Chan Kong Choy

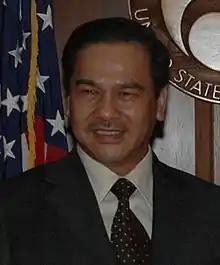
Chan in 2004

Chan Kong Choy (born 17 May 1955) is a businessman leading two publicly listed companies in the Kuala Lumpur Stock Exchange (KLSE) as Executive Chairman. Further to that, he is also an adjunct professor at the University of Malaya and more than 15 years ago, he was a Malaysian politician who has never lost a general election in his two decade political career. He was the former deputy president of the Malaysian Chinese Association (MCA), a component party of the then-ruling Barisan Nasional (BN) coalition formerly Minister of Transport from 1 July 2003 to 18 March 2008.